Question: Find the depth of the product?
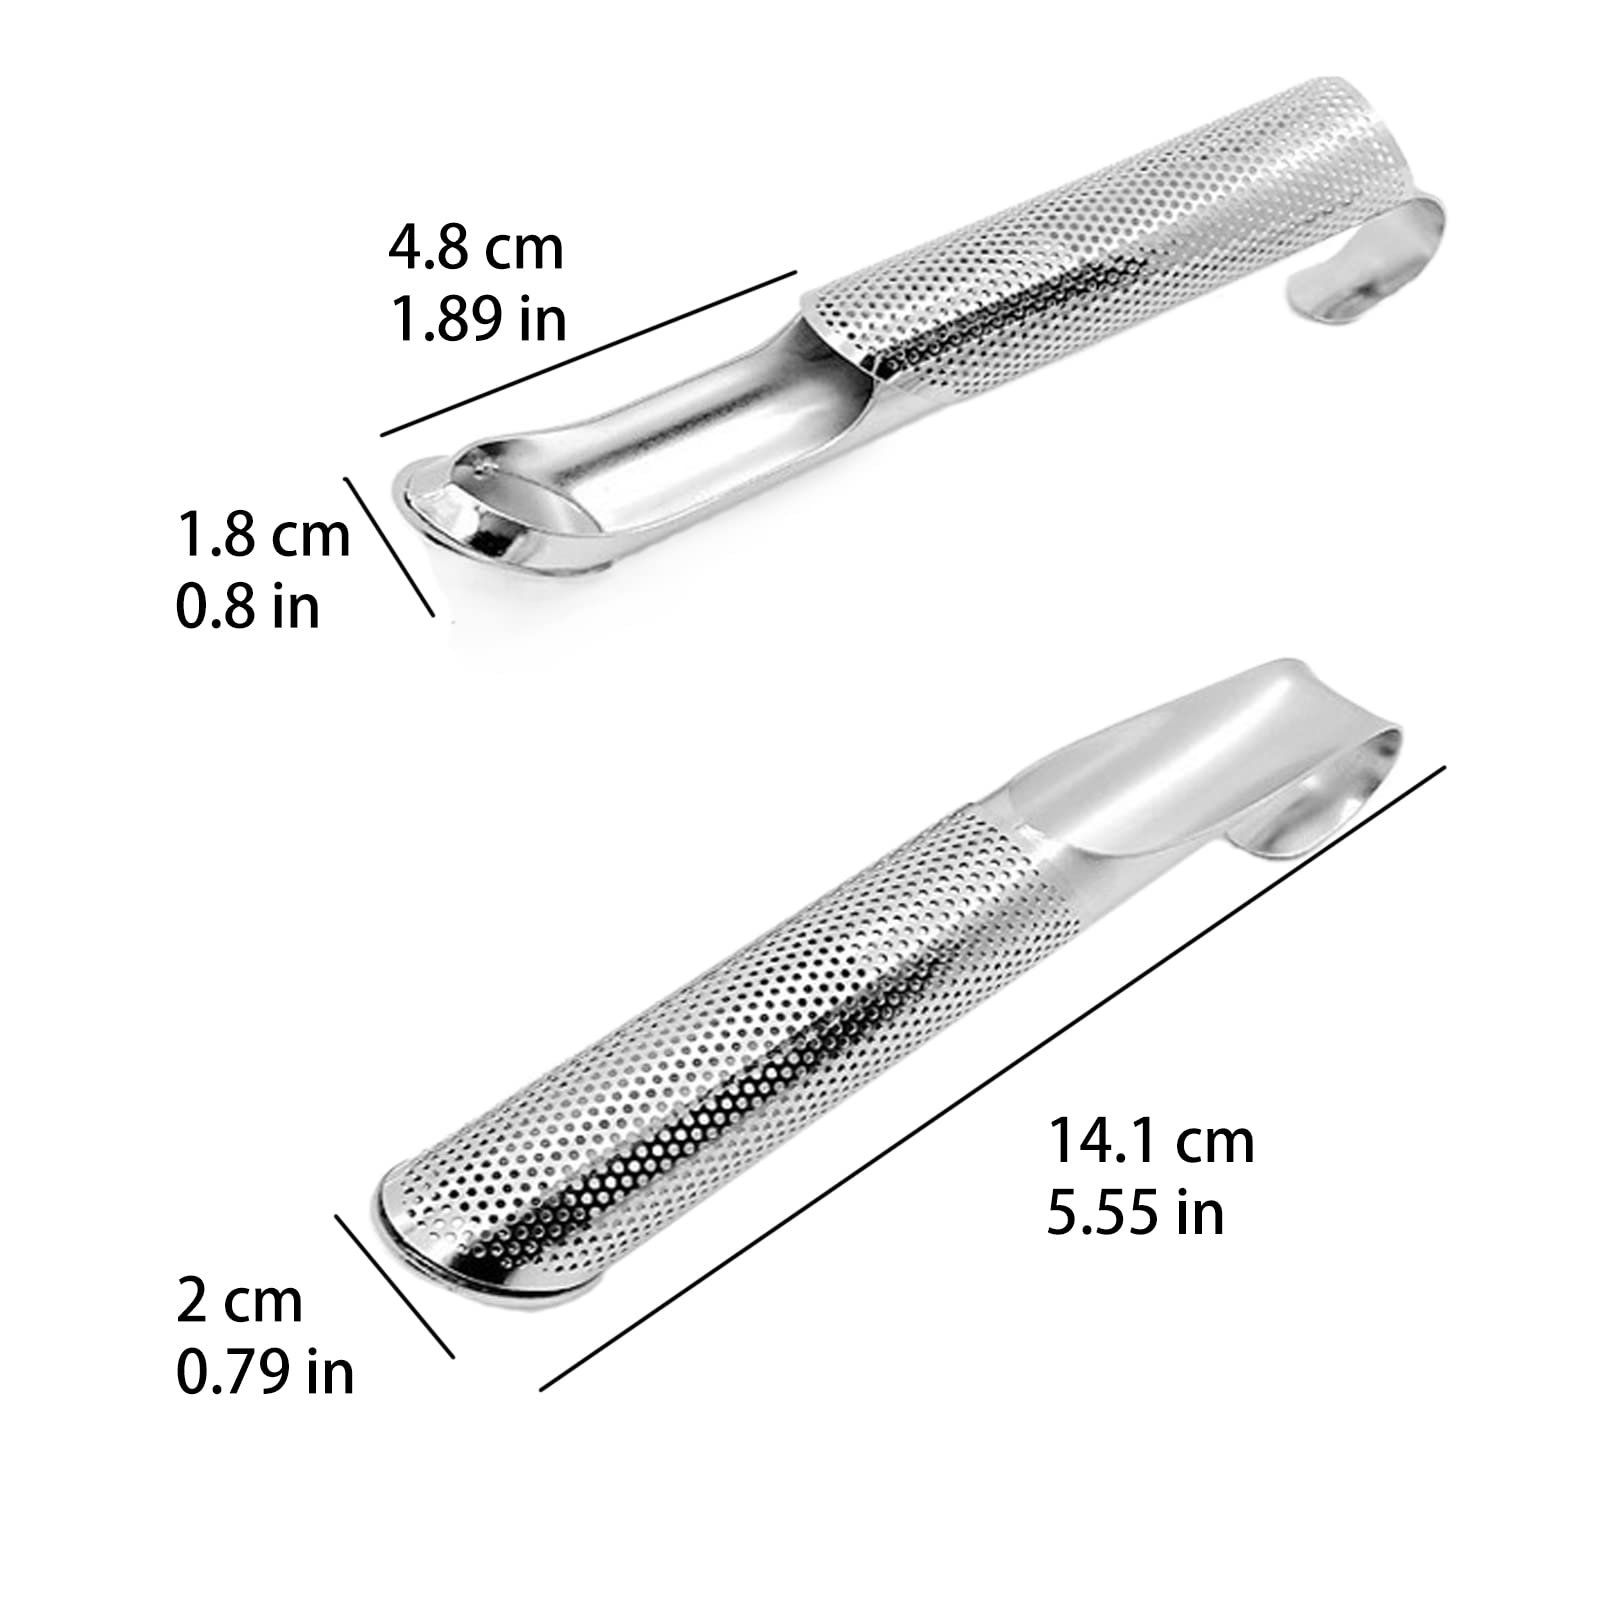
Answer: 5.55 inch